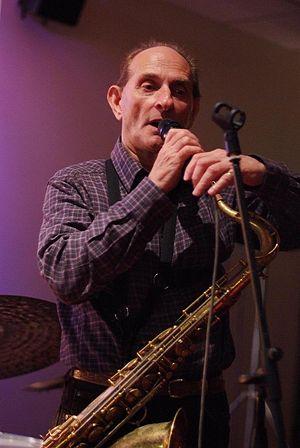
Robert Coull Wellins dit Bobby Wellins, né le 24 janvier 1936 à Glasgow et mort le 27 octobre 2016, est un saxophoniste ténor britannique de jazz.